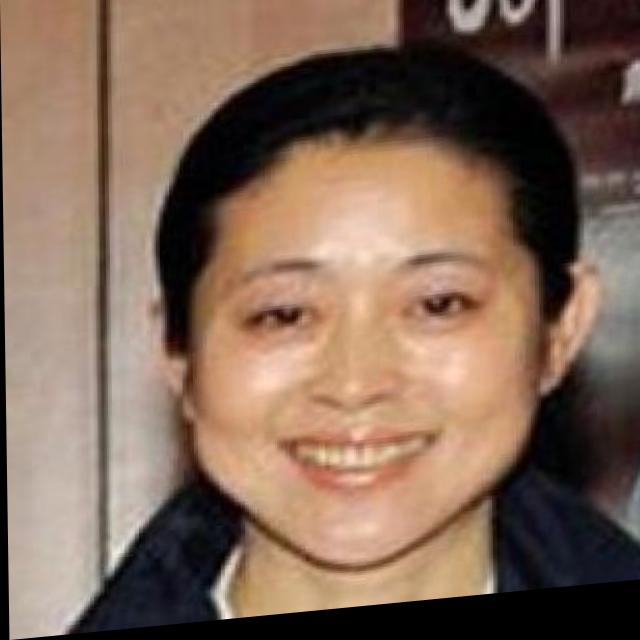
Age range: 45-64